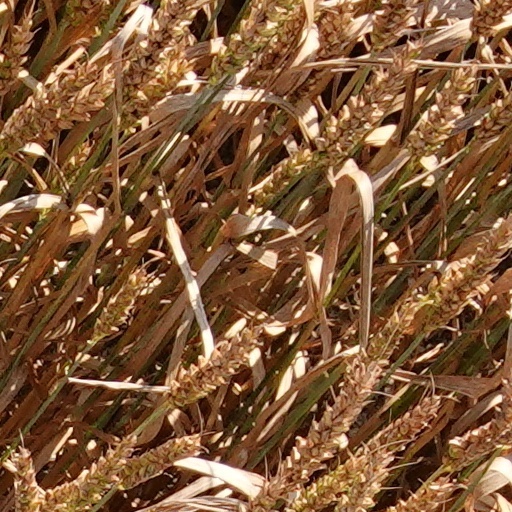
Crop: wheat